Metropolitanate of Montenegro and the Littoral

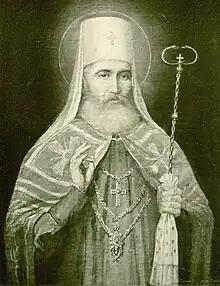
Metropolitan Petar I, canonized as "St. Petar of Cetinje"

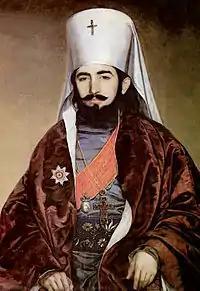
Metropolitan Petar II Petrović-Njegoš (1830–1851)

Entire territory of the Metropolitanate was severely affected during the Morean War, and in 1692 the old Cetinje Monastery was devastated. In 1697, new metropolitan Danilo Petrović-Njegoš was elected, as first among several hierarchs from the Petrović-Njegoš family, who would hold the same office in succession up to 1851. Metropolitan Danilo (1697–1735) was greatly respected, not only as a spiritual leader, but also as leader of the people. He combined in his hands both spiritual and secular power, thus establishing a form of "hierocracy". He became the first Prince-Bishop of the Old Montenegro, and continued to oppose the Ottoman Empire, while maintaining traditional ties with the Venetian Republic. He also established direct ties with the Russian Empire, seeking and receiving financial aid and political protection.